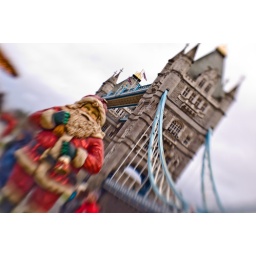
santa @ christmas market near tower bridge